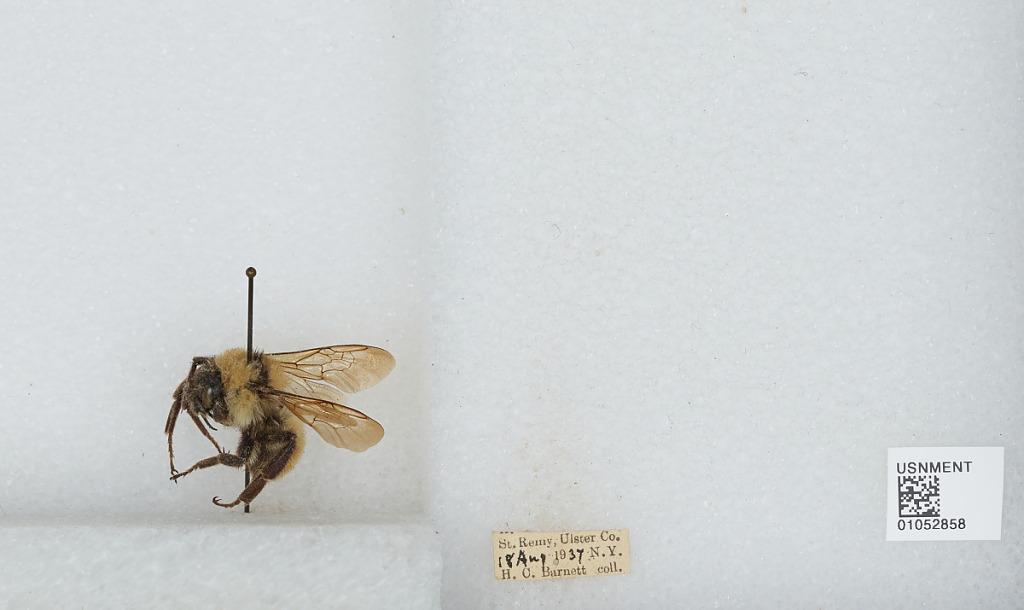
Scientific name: Bombus sp.
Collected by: H. Barnett
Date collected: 1937-8-18
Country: United States
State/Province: New York
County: Ulster
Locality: Saint Remy
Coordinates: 41.8833, -74.0214